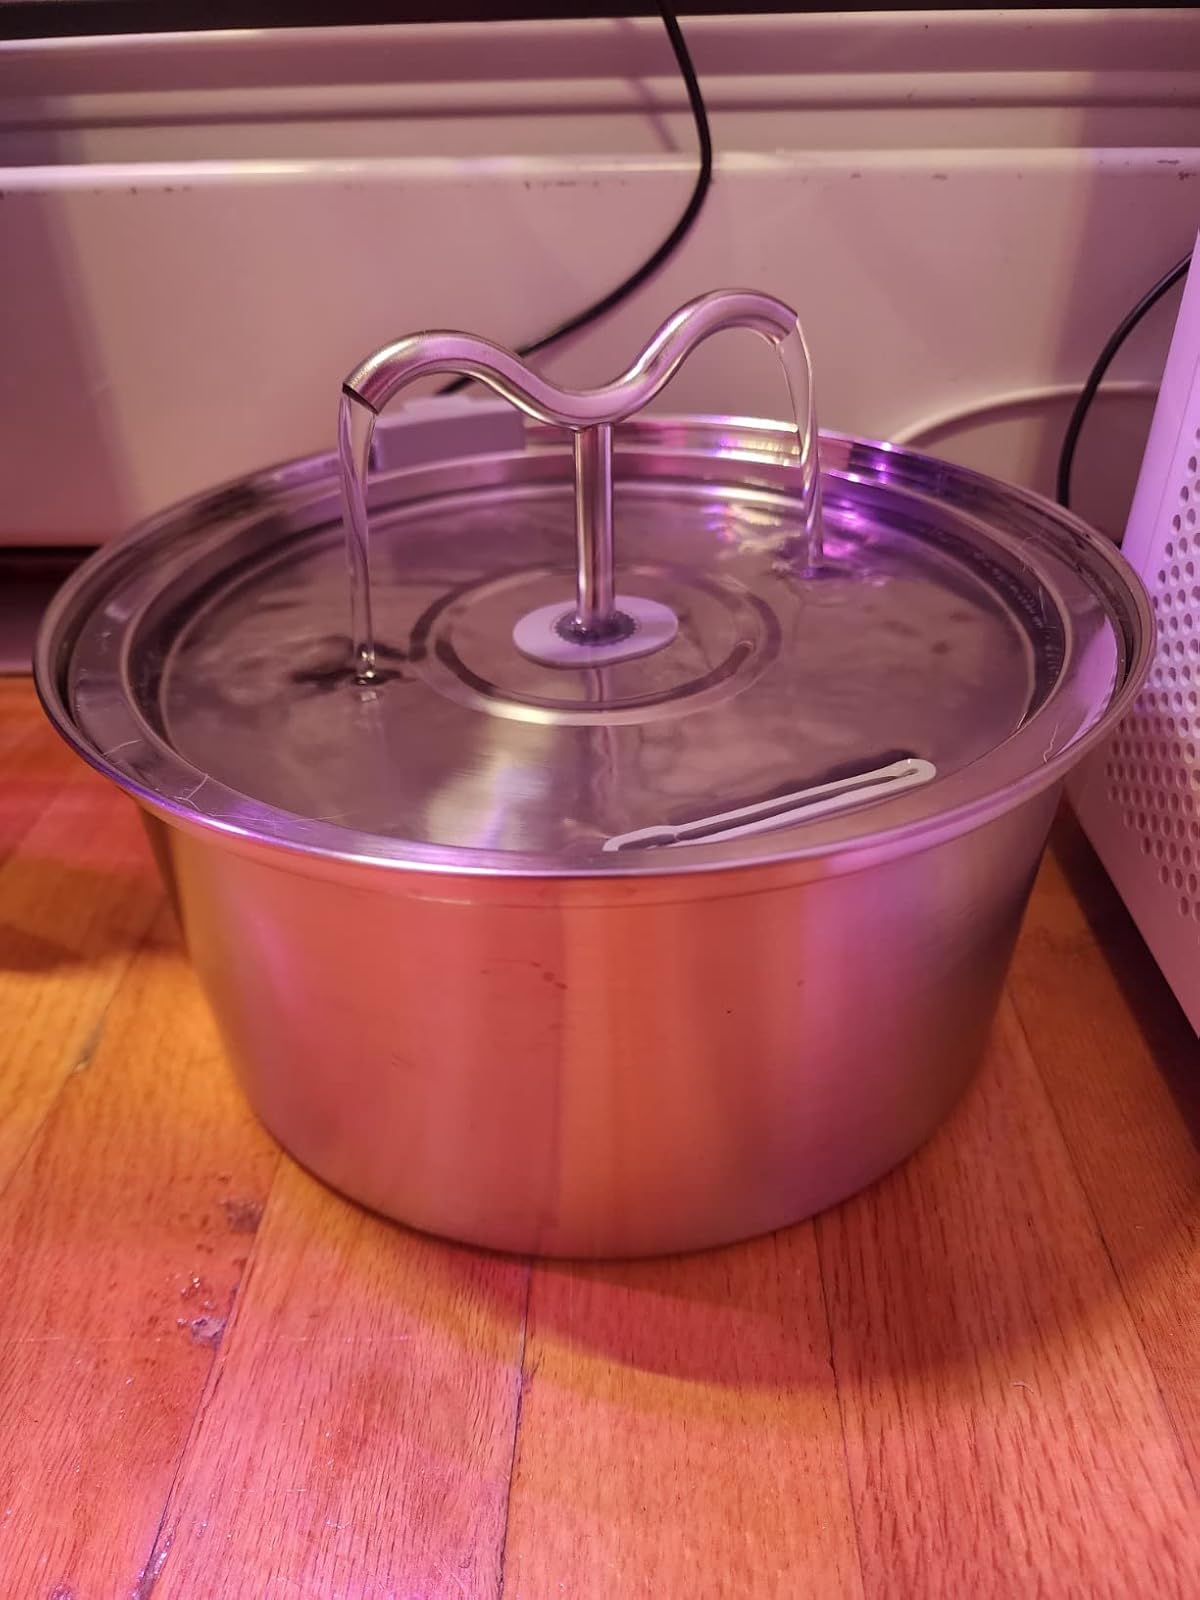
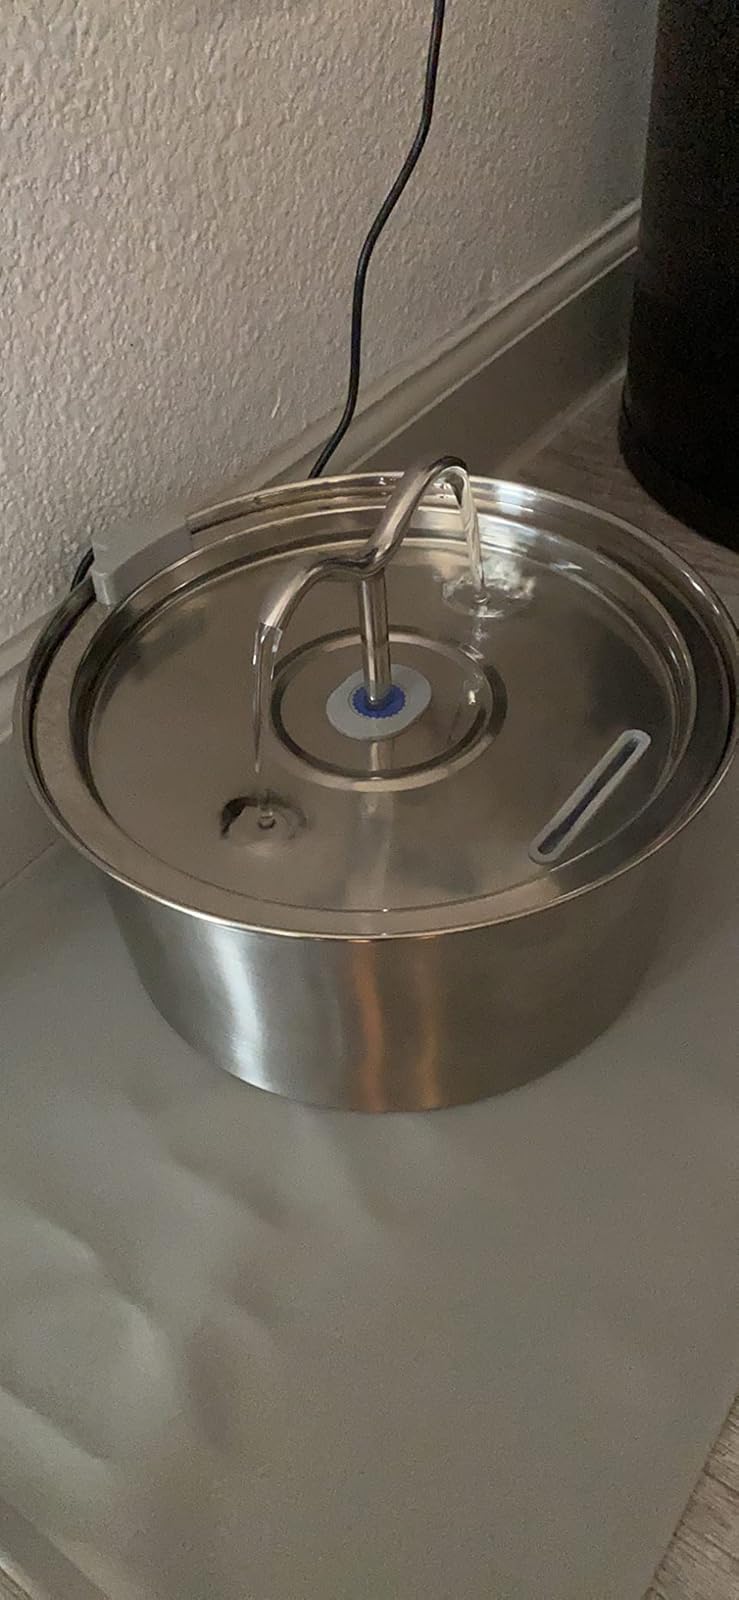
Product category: items_bowl
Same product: yes